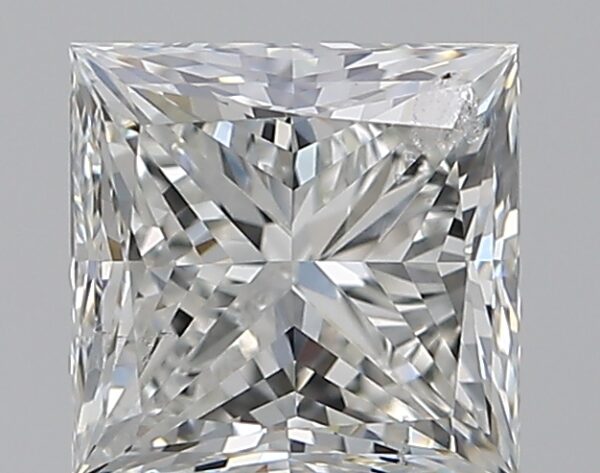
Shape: princess
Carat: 1
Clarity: SI2
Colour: F
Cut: EX
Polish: EX
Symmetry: VG
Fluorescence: N
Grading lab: HRD
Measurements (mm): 5.39 x 5.3 x 3.91